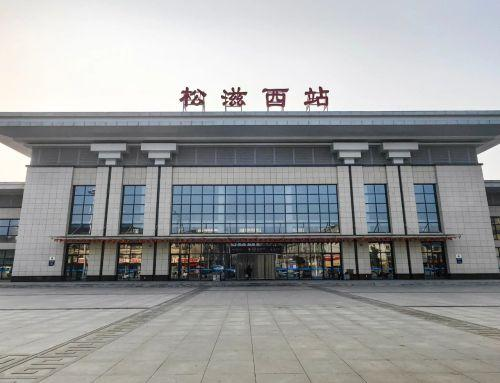
地标名称：松滋西站
所在城市：荆州市·松滋市